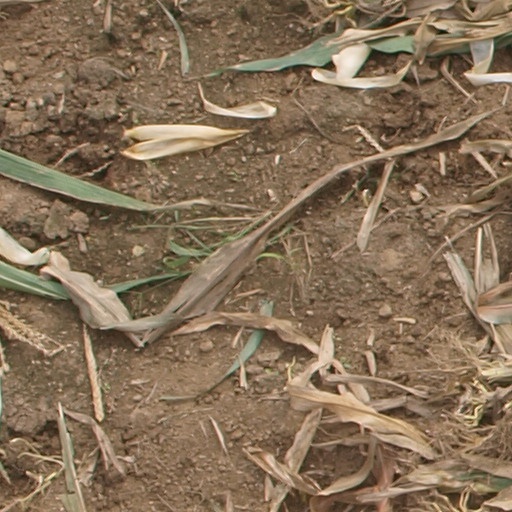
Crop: maize; corn